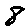
Label: 8